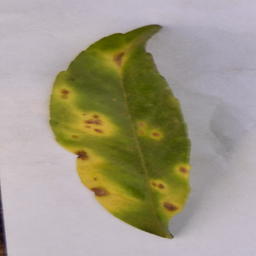
Plant part: leaf
Disease: canker